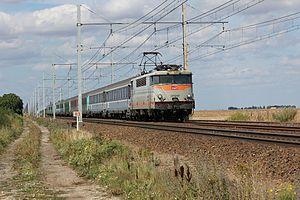
Passage d'une BB 9200 emmenant un train à destination d'Orléans au PK 83 de la ligne de Paris-Austerlitz à Bordeaux-Saint-Jean, France.
La ligne de Paris-Austerlitz à Bordeaux-Saint-Jean est l'une des grandes lignes de chemin de fer radiales françaises partant de Paris en direction du Sud-Ouest. Elle était « la grande ligne de la Compagnie du chemin de fer de Paris à Orléans » et c'est l'une des plus anciennes lignes radiales françaises.
Les BB 9200 forment une série de locomotives électriques françaises fonctionnant sous courant continu 1 500 V construites en 92 exemplaires par les sociétés Creusot-Loire, Jeumont-Schneider et CEM et livrées à la SNCF du 24 mai 1957 au 1ᵉʳ juin 1964.